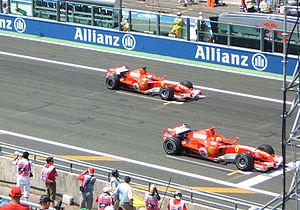
La Ferrari 248 F1 est une monoplace de Formule 1 de l'écurie Ferrari, engagée au cours de la saison 2006. Ses pilotes sont Michael Schumacher et Felipe Massa. Elle apparaît lors des tests hivernaux sous le nom de Ferrari 248.
Le Grand Prix de France de Formule 1 2006 a eu lieu au circuit de Nevers Magny-Cours le 16 juillet. Ce Grand Prix qui marquait le centenaire du GP de France a été remporté par Michael Schumacher.